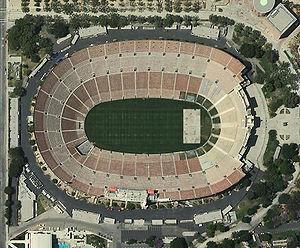
Un stade olympique est un stade dans lequel se sont déroulés des Jeux olympiques. Certains sont construits pour l'occasion alors que d'autres existant déjà sont choisis pour l’événement.
Il y a plus de 2 800 propriétés et districts sur le Registre national des lieux historiques dans les 58 comtés de Californie, dont 145 désignés comme des National Historic Landmarks.
Le Los Angeles Memorial Coliseum est un stade multifonction situé à Los Angeles, dans l'Exposition Park, qui comprend également la Banc of California Stadium. Il fut inauguré en mai 1923 à la mémoire des soldats de la Première Guerre mondiale. Sa capacité était alors de 76 000 places portée à 101 574 pour les Jeux olympiques d'été de 1932 dont le Coliseum est le stade olympique. L'enceinte connaît une seconde fois cet honneur en 1984. La capacité est alors limitée à 92 000 places. Des renovations majeures sont en cours depuis 2015, ce qui porte la capacité du stade dès 2018 à 77 500 places.